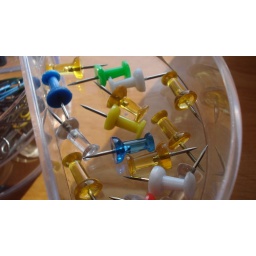
This photo was taken in my room of push pins in a clear plastic drawer.